John Owen (archdeacon of Richmond)

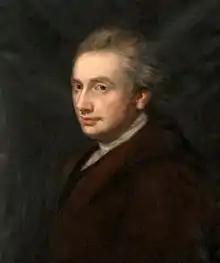

John Owen (1754–1824) was an English cleric, who served as Archdeacon of Richmond, and Chaplain General to the British Armed Forces during the later part of the Napoleonic Wars.